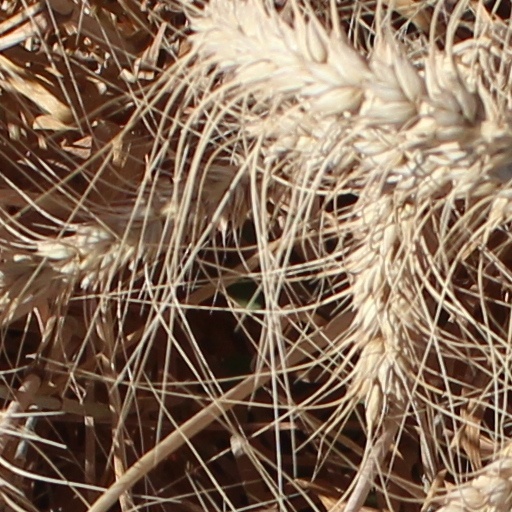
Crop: wheat